Pacification actions in German-occupied Poland

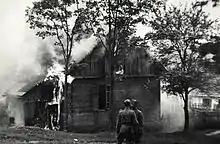
Pacification of Michniów, July 12–13, 1943; massacre of 204 inhabitants: 102 men, 54 women and 48 children.

The so-called "pacification operations" were introduced along with all other extermination policies directed against Poland already in September 1939, and were of a large scale, resulting in the confirmed murder of approximately 20,000 villagers. Massacres were conducted in the areas of General Government, Pomorze, and in the vicinities of Białystok and Greater Poland. The number of Polish settlements targeted in these operations is approximately 825 (in modern-day Poland, "see below"). The regular German army conducted 760 mass executions during their march across central Poland. Material losses from wanton destruction of Polish countryside unrelated to military maneuvers are estimated at 30 million złoty in the area of General Government alone.